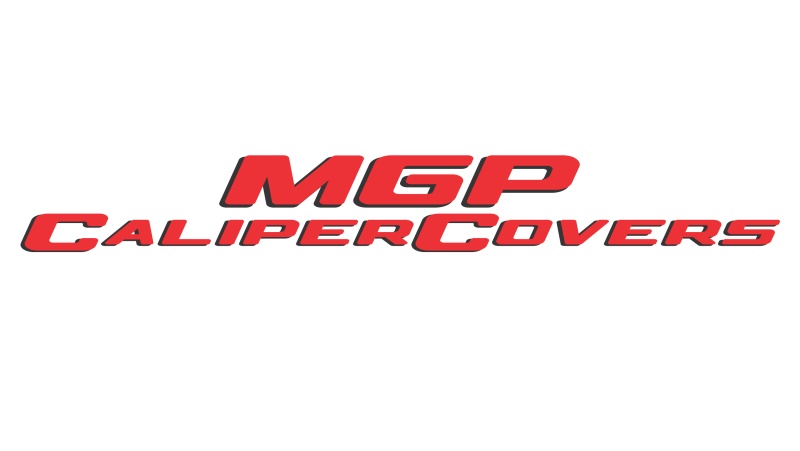
MGP 4 Caliper Covers Engraved F & R Broken D/Dodge Yellow Finish Black Char 2007 Dodge Durango
MGP Caliper Covers are a car accessory designed and manufactured specifically for your 2006-2010 Dodge Ram to cover up and hide those ugly brake calipers. These aluminum caliper covers are finished with a high-quality powder coat. MGP caliper covers will enhance your wheel appearance and curbside appeal with either black, yellow or red caliper covers. MGP Brake Caliper Covers are tested for safety fitment and are licensed by major manufacturers. Installation Instructions Installation Instructions This Part Fits: Year Make Model Submodel 2007-2008 Dodge Durango Adventurer 2007-2009 Dodge Durango Limited 2009 Dodge Durango Limited Hybrid 2007-2009 Dodge Durango SLT 2007-2008 Dodge Durango SXT 2006-2010 Dodge Ram 1500 Laramie 2006-2010 Dodge Ram 1500 SLT 2006-2007,2009-2010 Dodge Ram 1500 Sport 2006-2010 Dodge Ram 1500 ST 2008 Dodge Ram 1500 SXT 2009-2010 Dodge Ram 1500 TRX 2006-2007,2009 Dodge Ram 1500 TRX4
Brand: MGP
Category: Vehicles & Parts > Vehicle Parts & Accessories > Motor Vehicle Parts > Motor Vehicle Braking > Brake Calipers